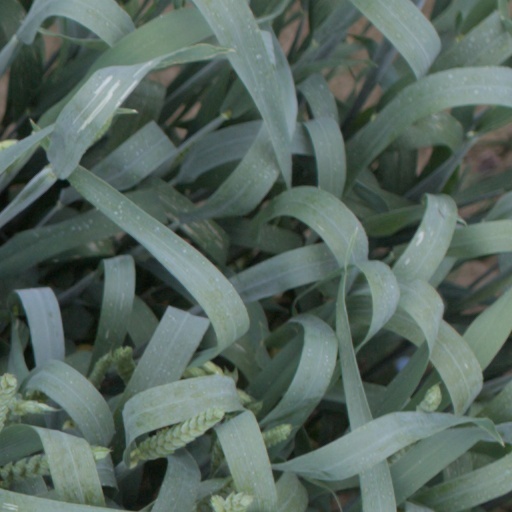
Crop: wheat